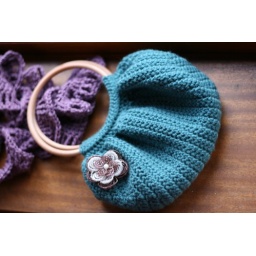
A handbag crocheted by Beccy, with bead flower and wooden handles.